List of Montreal Maroons seasons

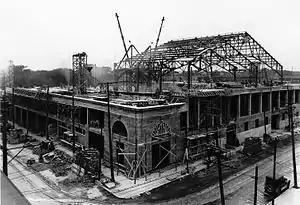
The Montreal Forum, built in 1924 as the home rink of both the Montreal Maroons and the Montreal Canadiens.

The Montreal Maroons were a Canadian ice hockey team based in Montreal, Quebec. The team was a member of the Canadian Division of the National Hockey League (NHL).